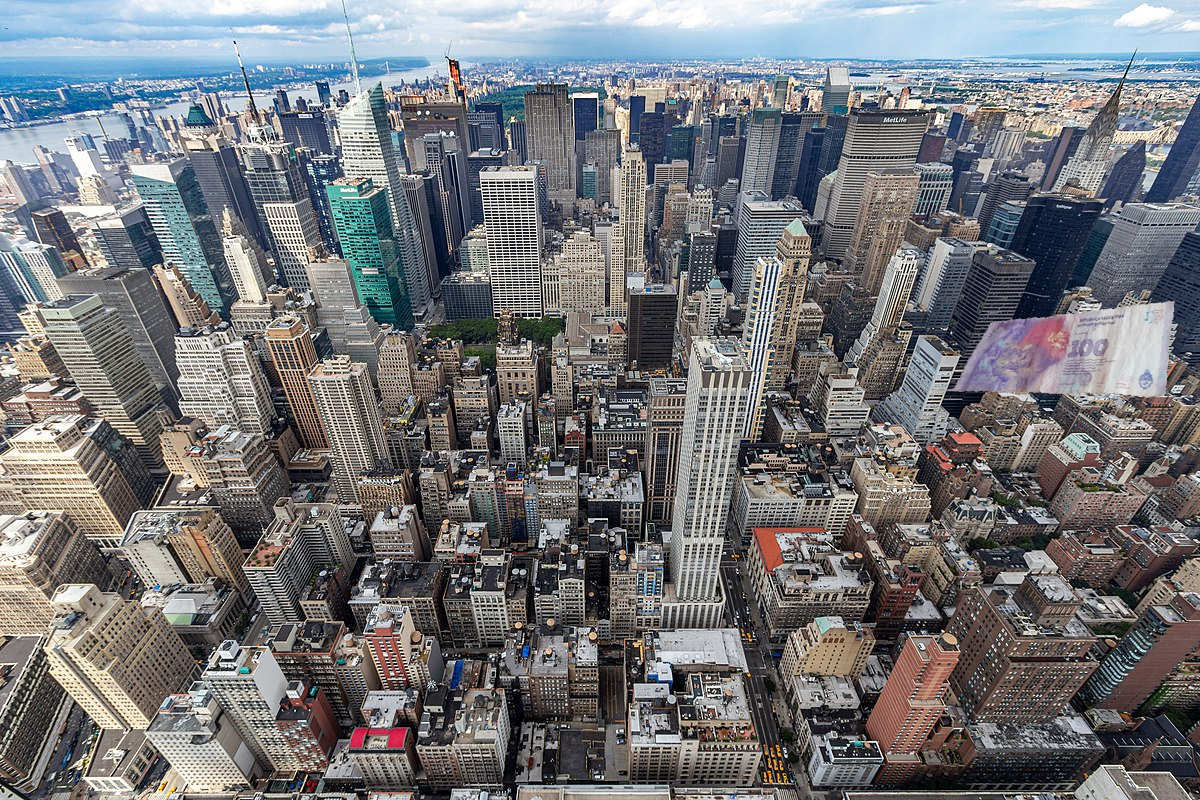
Denominación: 100